Guyra railway station

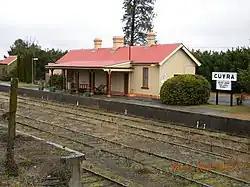
View of the station building and restored station sign

Guyra railway station is a heritage-listed former railway station and now machinery museum located on the Main Northern railway line, serving the town of Guyra in New England, New South Wales. The property was added to the New South Wales State Heritage Register on 2 April 1999.